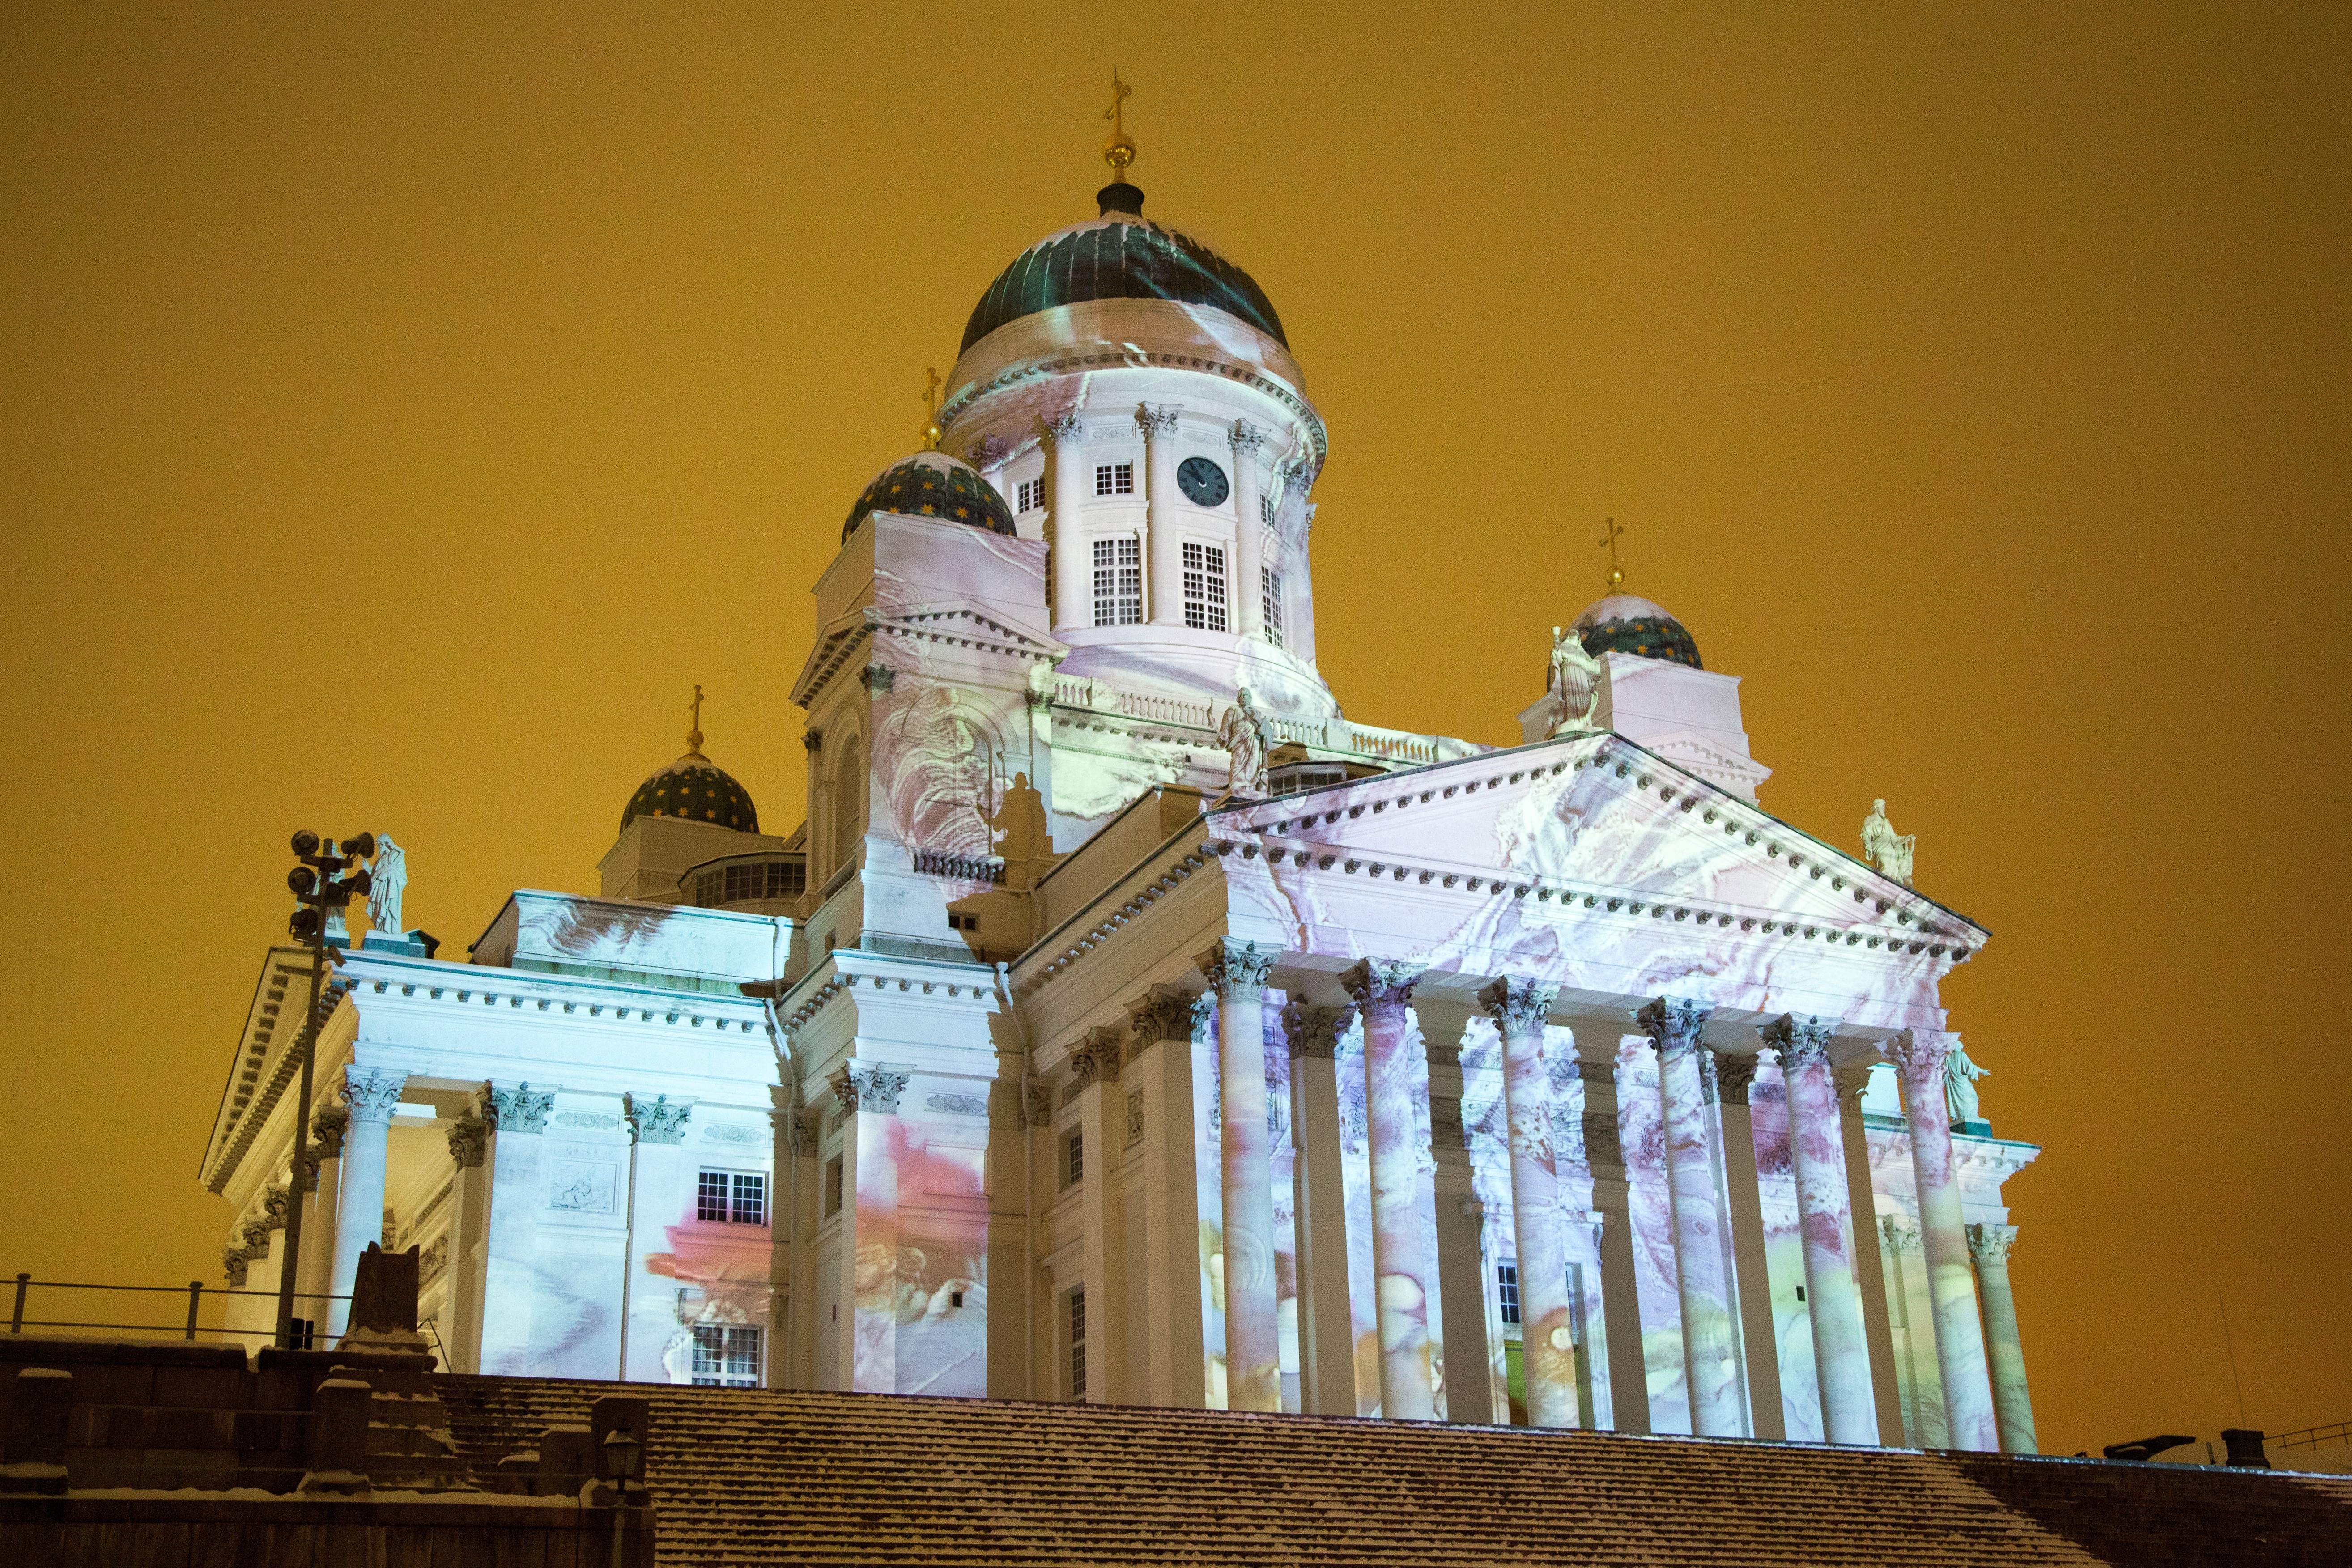
snow, winter, architecture, building, city, monument, floral, europe, show, landmark, church, cathedral, chapel, exterior, attraction, tourism, place of worship, light show, flowers, capital, temple, saint, culture, history, helsinki, led, monumental, european, famous, tuomiokirkko, ancient history, helsinki cathedral, lux helsinki